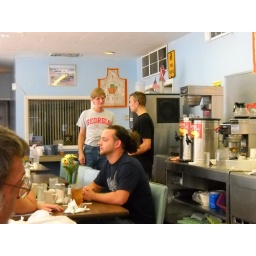
The guy in the Georgia shirt is Bille (pronounced the same as Billy), the only male server at Dave's.